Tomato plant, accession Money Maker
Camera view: bottom (45 deg); turntable rotation: 60 degrees
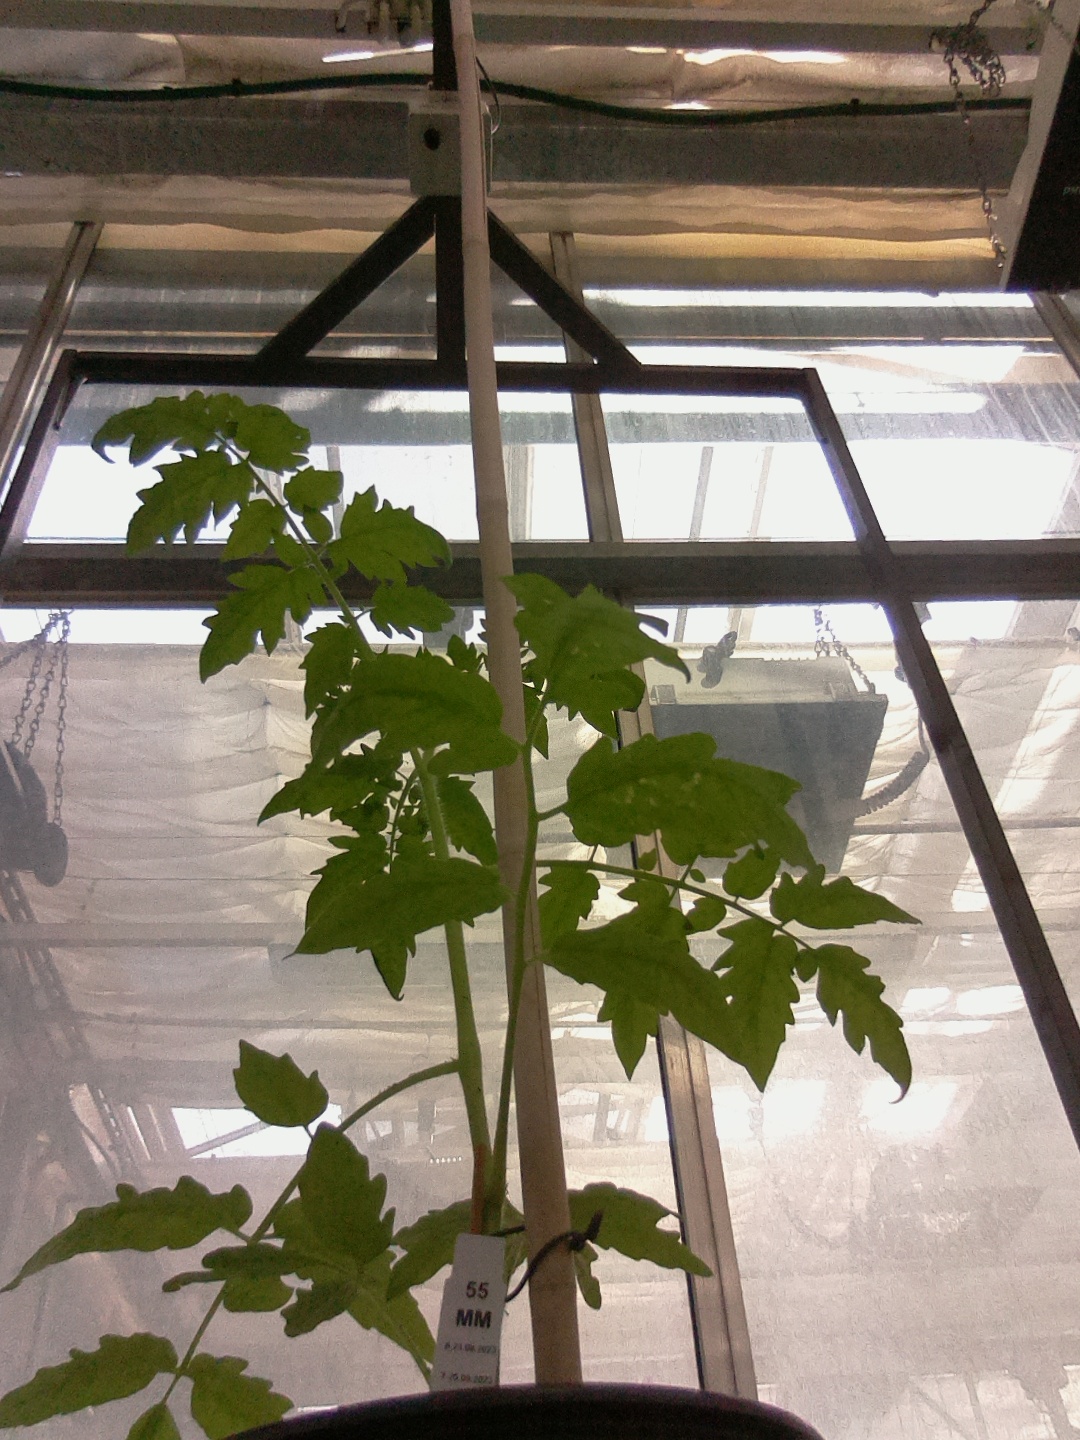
BBCH growth stage 14: 8 of true leaves visible